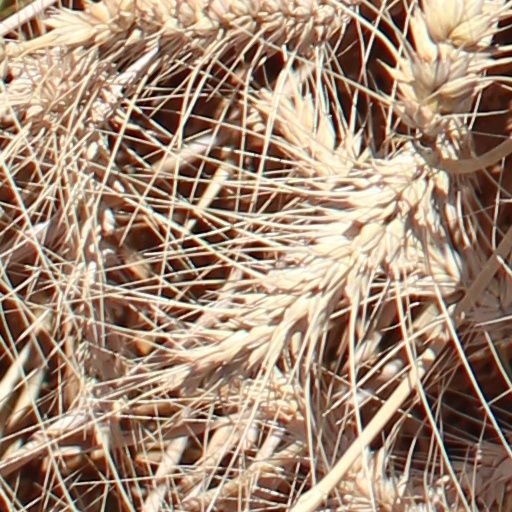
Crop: wheat